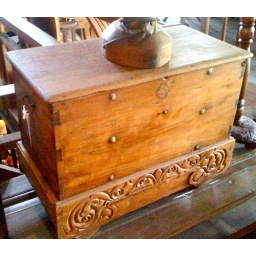
Item-214Carved wooden box in antique TeakUSD 450Size: height 50cm width 60cm depth 40cm